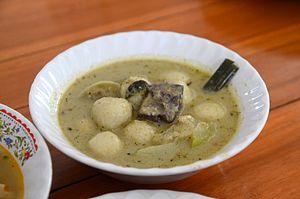
Les boulettes de poisson sont un aliment très répandu dans le sud de la Chine et dans la diaspora chinoise. Elles sont également communes en Scandinavie, où elles sont préparées à partir de morue ou d'aiglefin.